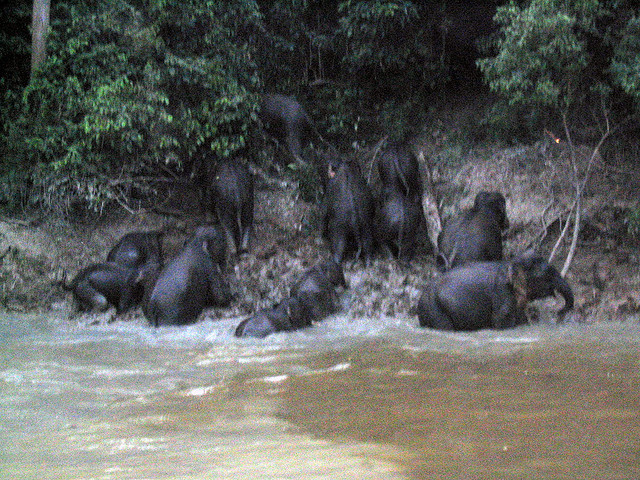
user: Given an image and a question. Answer the question in a short answer. Question: What food does the animal eat? Short Answer:
assistant: plant